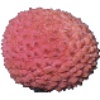
Label: lychee